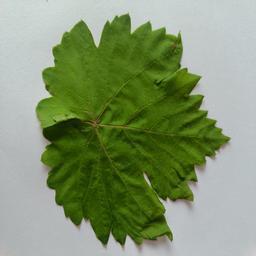
Label: Healthy Leaves